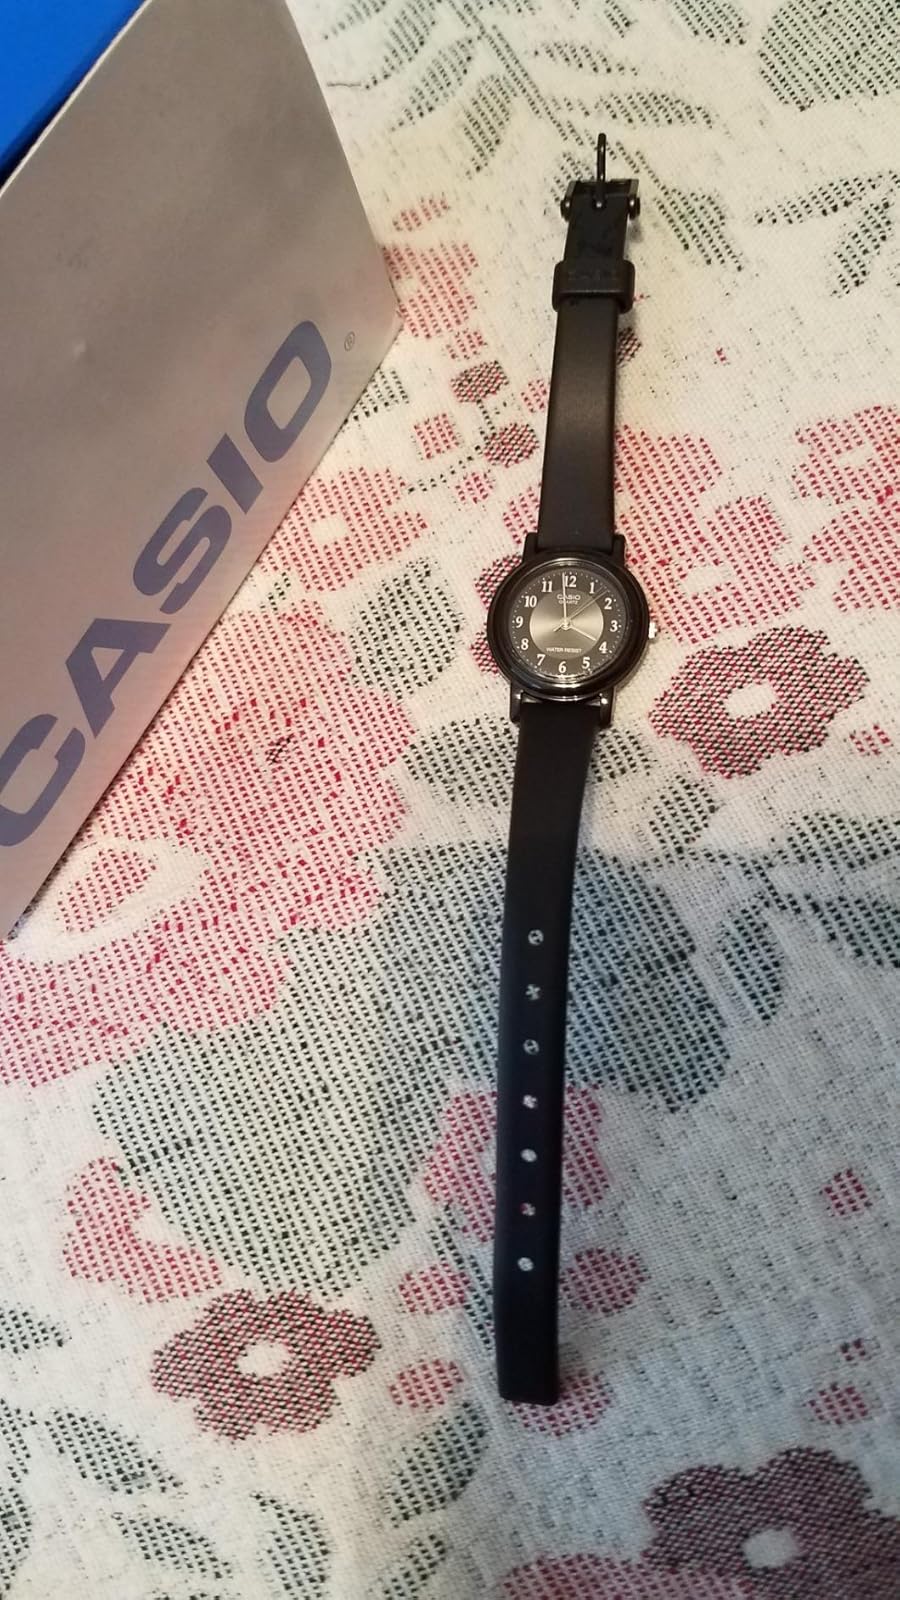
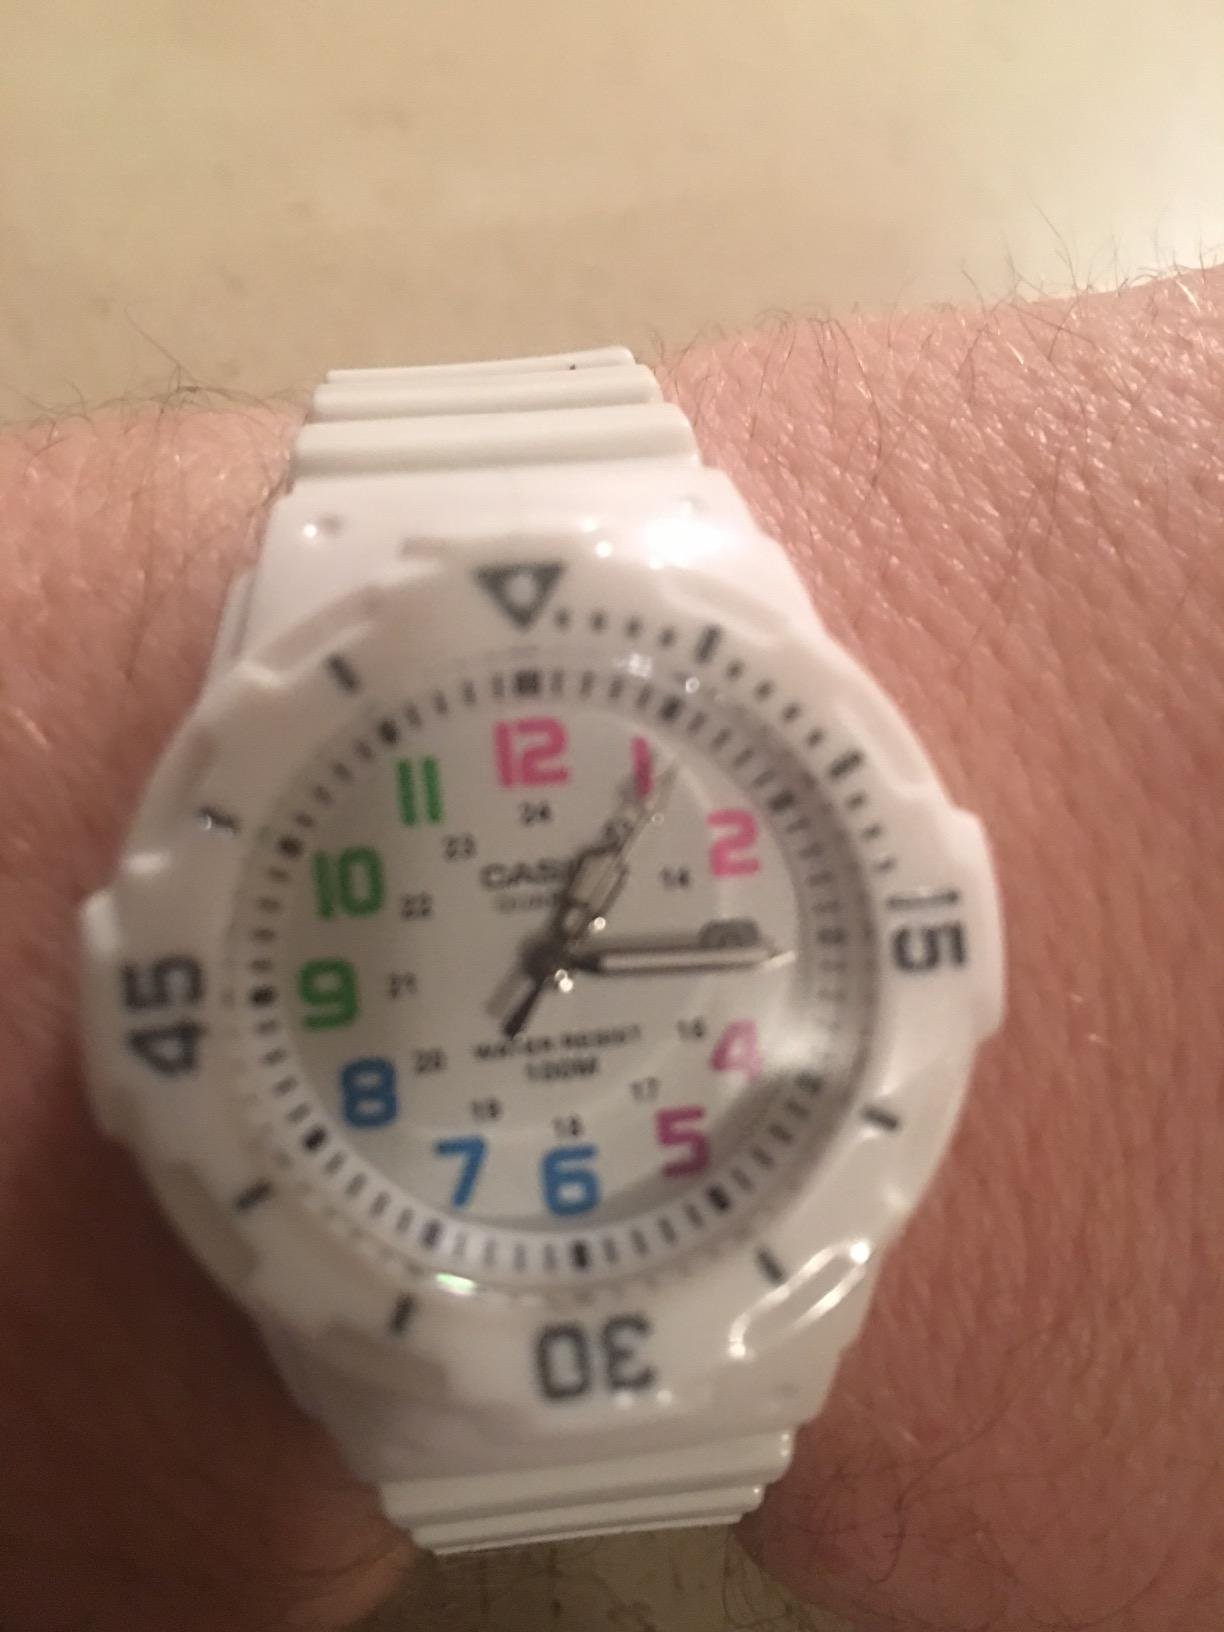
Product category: accessories_watch
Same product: no